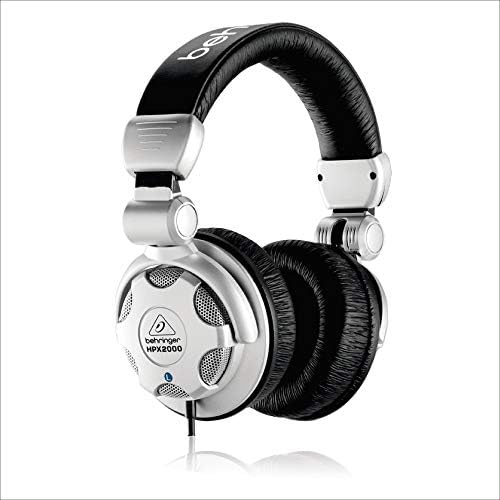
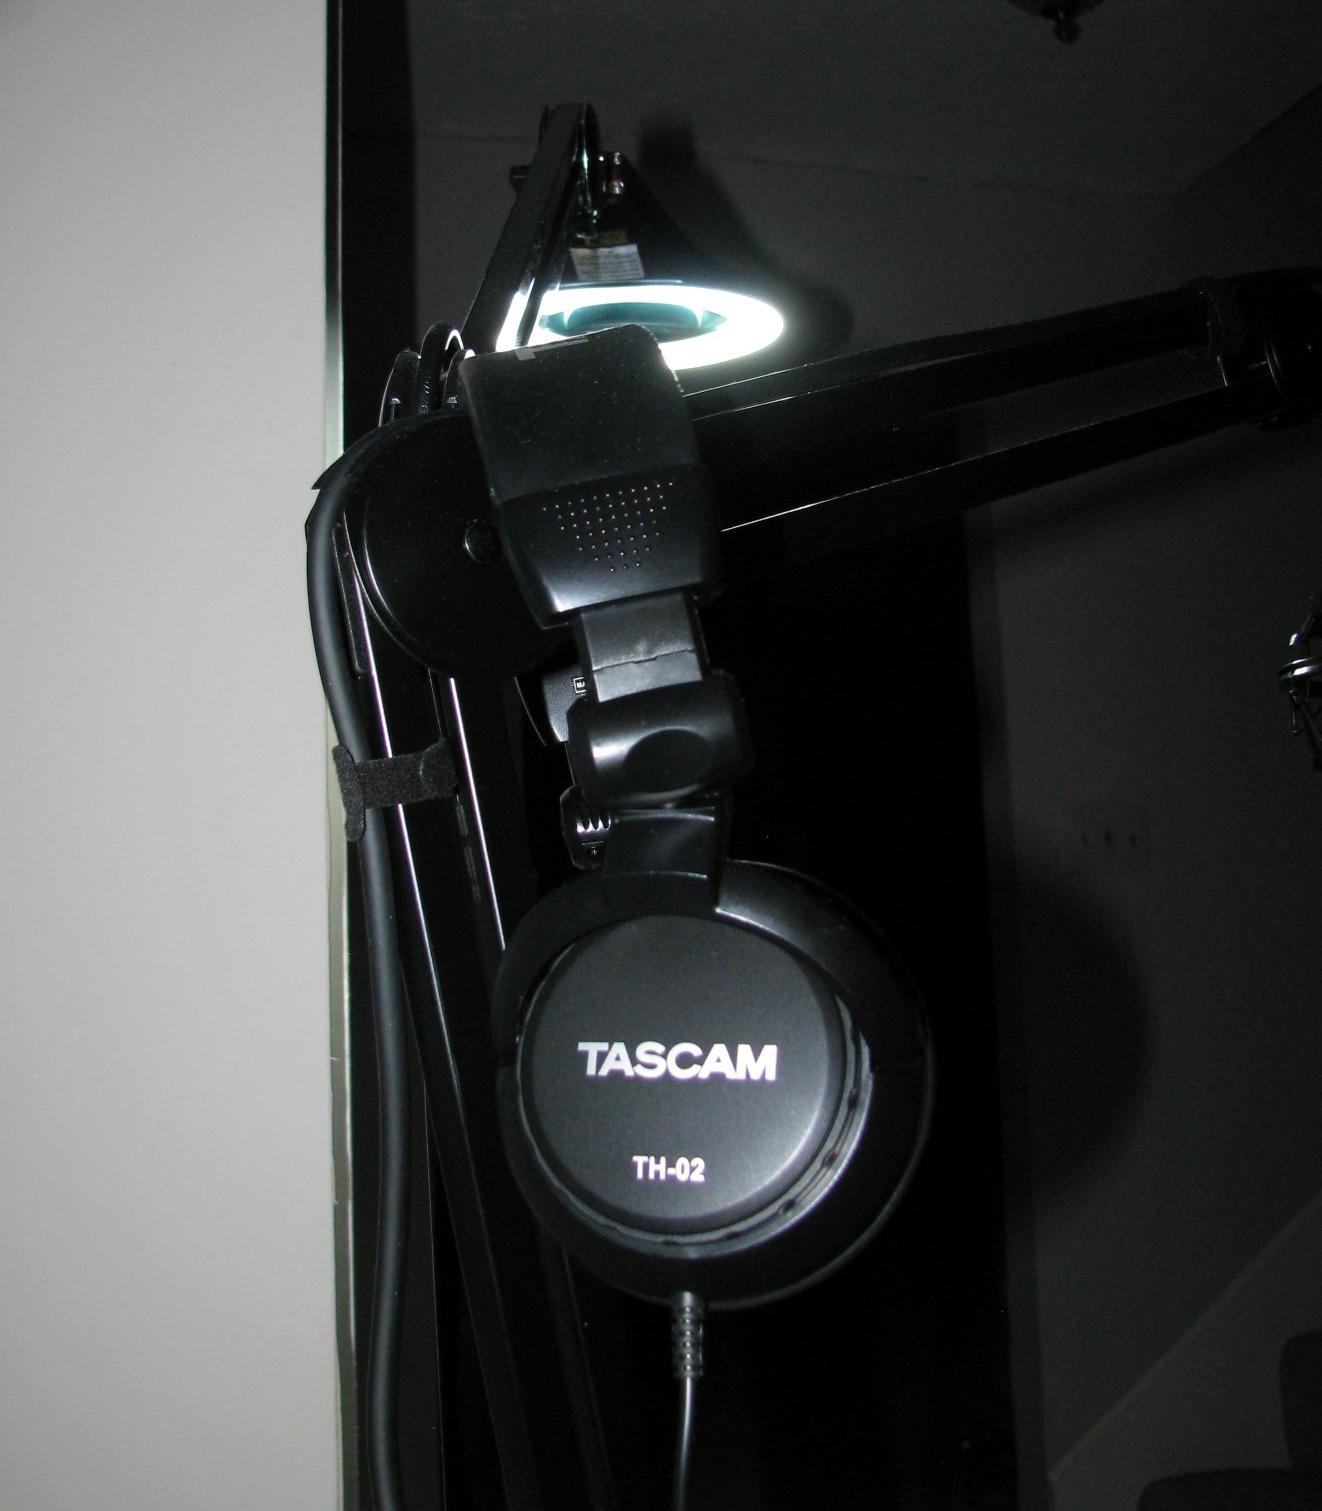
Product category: headphones
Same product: no